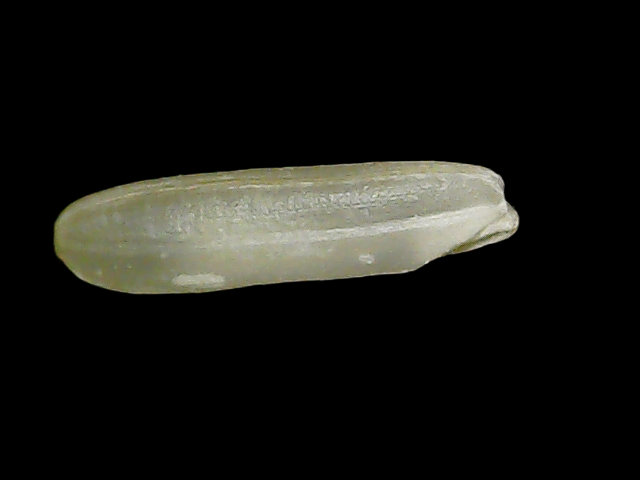
Rice variety: Binadhan21